Plug-in electric vehicles in Norway

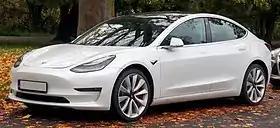
The Tesla Model 3 was Norway's best selling passenger car model in 2019. In March 2019 set the all-time record for monthly sales of a single model the country.

Among the top 20 best selling new cars in Norway in 2017, half were plug-in passenger cars: six all-electric cars and four plug-in hybrids. The Volkswagen e-Golf was the country's top selling new car in 2017, and the BMW i3 the second best selling new car. The Tesla Model X ranked fourth overall. The complete Volkswagen Golf line-up was the top selling new car in 2017, completing ten consecutive years as the leading model in the Norwegian market, but 54.6% were electric models (e-Golf) and 20% were plug-in hybrids (Golf GTE), as a result, 3 out of 4 new VW Golf cars registered in 2017 had a plug.